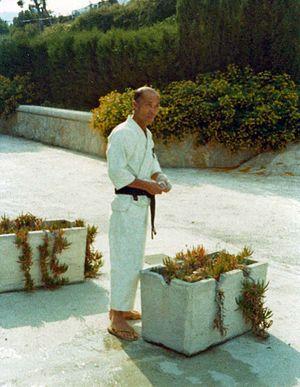
Sensei Tatsuo Suzuki, âgé de 47 ans, lors d'un stage d'été à Cap-d'Ail en 1975.
Le kata Ryu Sei, aussi appelé Kawanakajima, a été créé par sensei Tatsuo Suzuki et célèbre les batailles de Kawanakajima.
Sensei Tatsuo Suzuki, 8ᵉ dan Hanshi, né à Yokohama au Japon est une des plus grandes figures du karaté. Il est chef instructeur du wado-ryu en Europe et président de la United Kingdom Karate-do.
Hanshi est un maître dans le système des grades japonais dans les arts traditionnels et les arts martiaux. En karaté, le titre de hanshi ne s'obtient, en principe, que plus de 15 ans après celui de kyoshi et 55 ans révolus. Le titre de hanshi a été créé à la Dai Nippon Butoku Kai prestigieuse organisation qui est sous l'égide de la famille impériale et du gouvernement japonais.
Le Wadō-ryū est une école de karaté et de jiu-jitsu. Son fondateur est Hironori Ōtsuka, meijin. Au Japon même, cet art martial est surtout répandu dans les milieux universitaires. Le Wadō-ryū est considéré comme ayant été le tout premier style spécifiquement japonais de karatédo. Wadō-ryū signifie « école de la voie de la paix » ou « école de la voie de l'harmonie ».